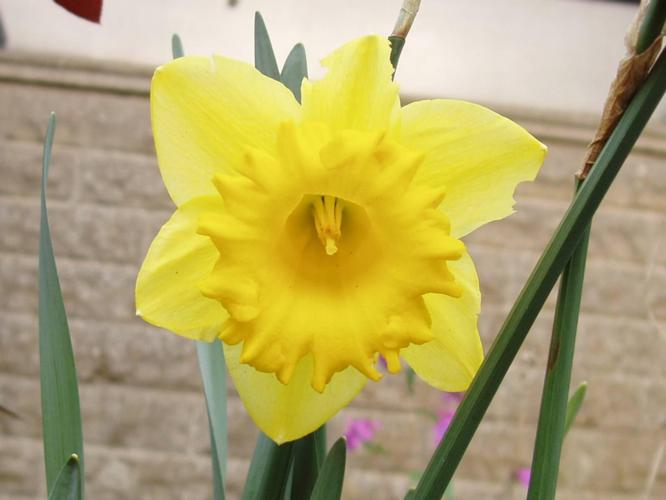
Flower: Daffodil